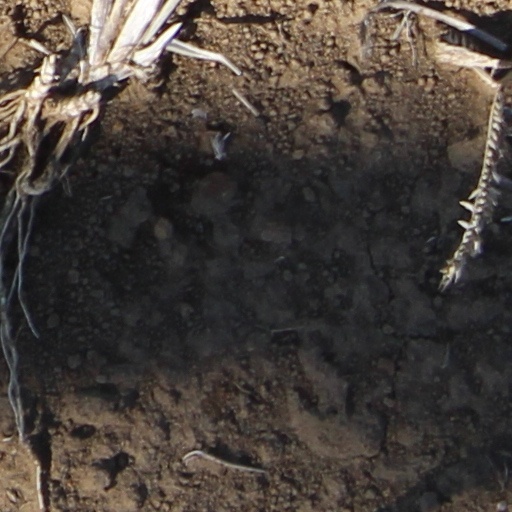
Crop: wheat